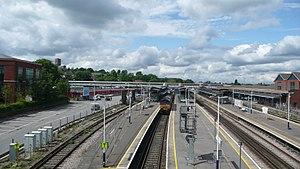
La gare de Guildford est une gare ferroviaire du Royaume-Uni, située sur le territoire de la ville de Guildford, dans le comté du Surrey.